Distributed Processing Technology

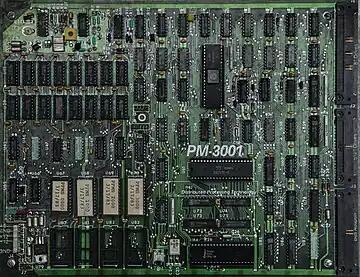
DPT's first product: PM3001 caching floppy disk controller

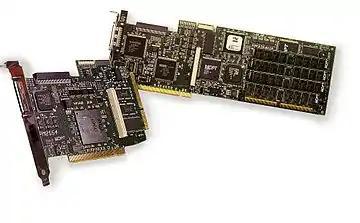
DPT PM2554 and PM3754112 SCSI RAID disk controllers

DPT's products popularized the use of disk caching in the 1980s. The company was also a pioneering designer of RAID controller ASICs. According to Bill Brothers, Unix product manager at the Santa Cruz Operation (SCO), a computer operating system vendor, "The kind of performance those guys (DPT) produce is phenomenal. It's unlike any other product on the market."